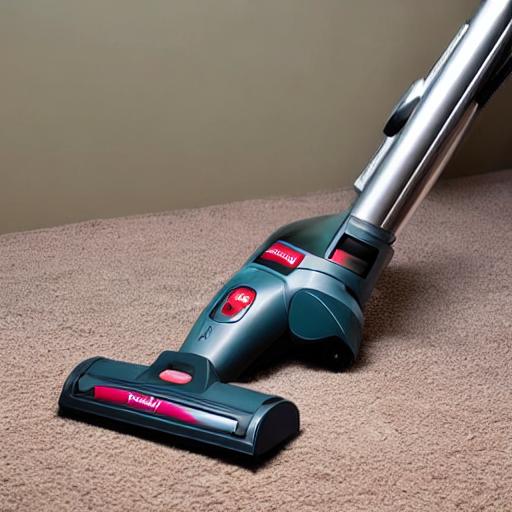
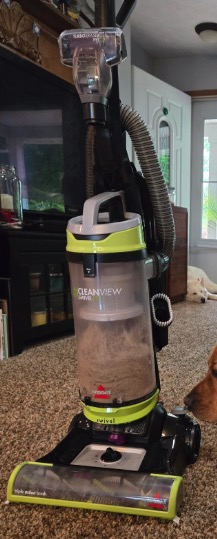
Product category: items_vacuum
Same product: no